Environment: real
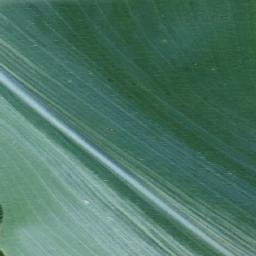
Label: healthy